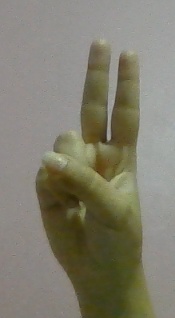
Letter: taa